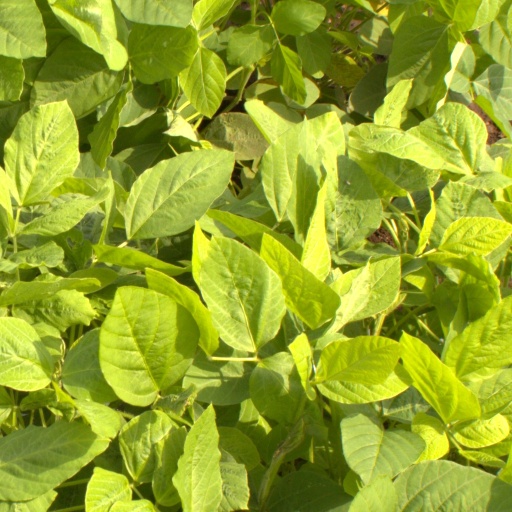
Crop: soybean